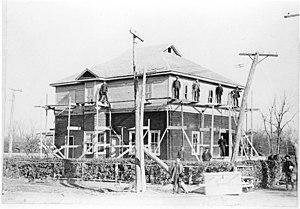
La Gare interurbaine de Sutton est une ancienne gare de la Metropolitan Street Railway Company, située à Sutton, Ontario.